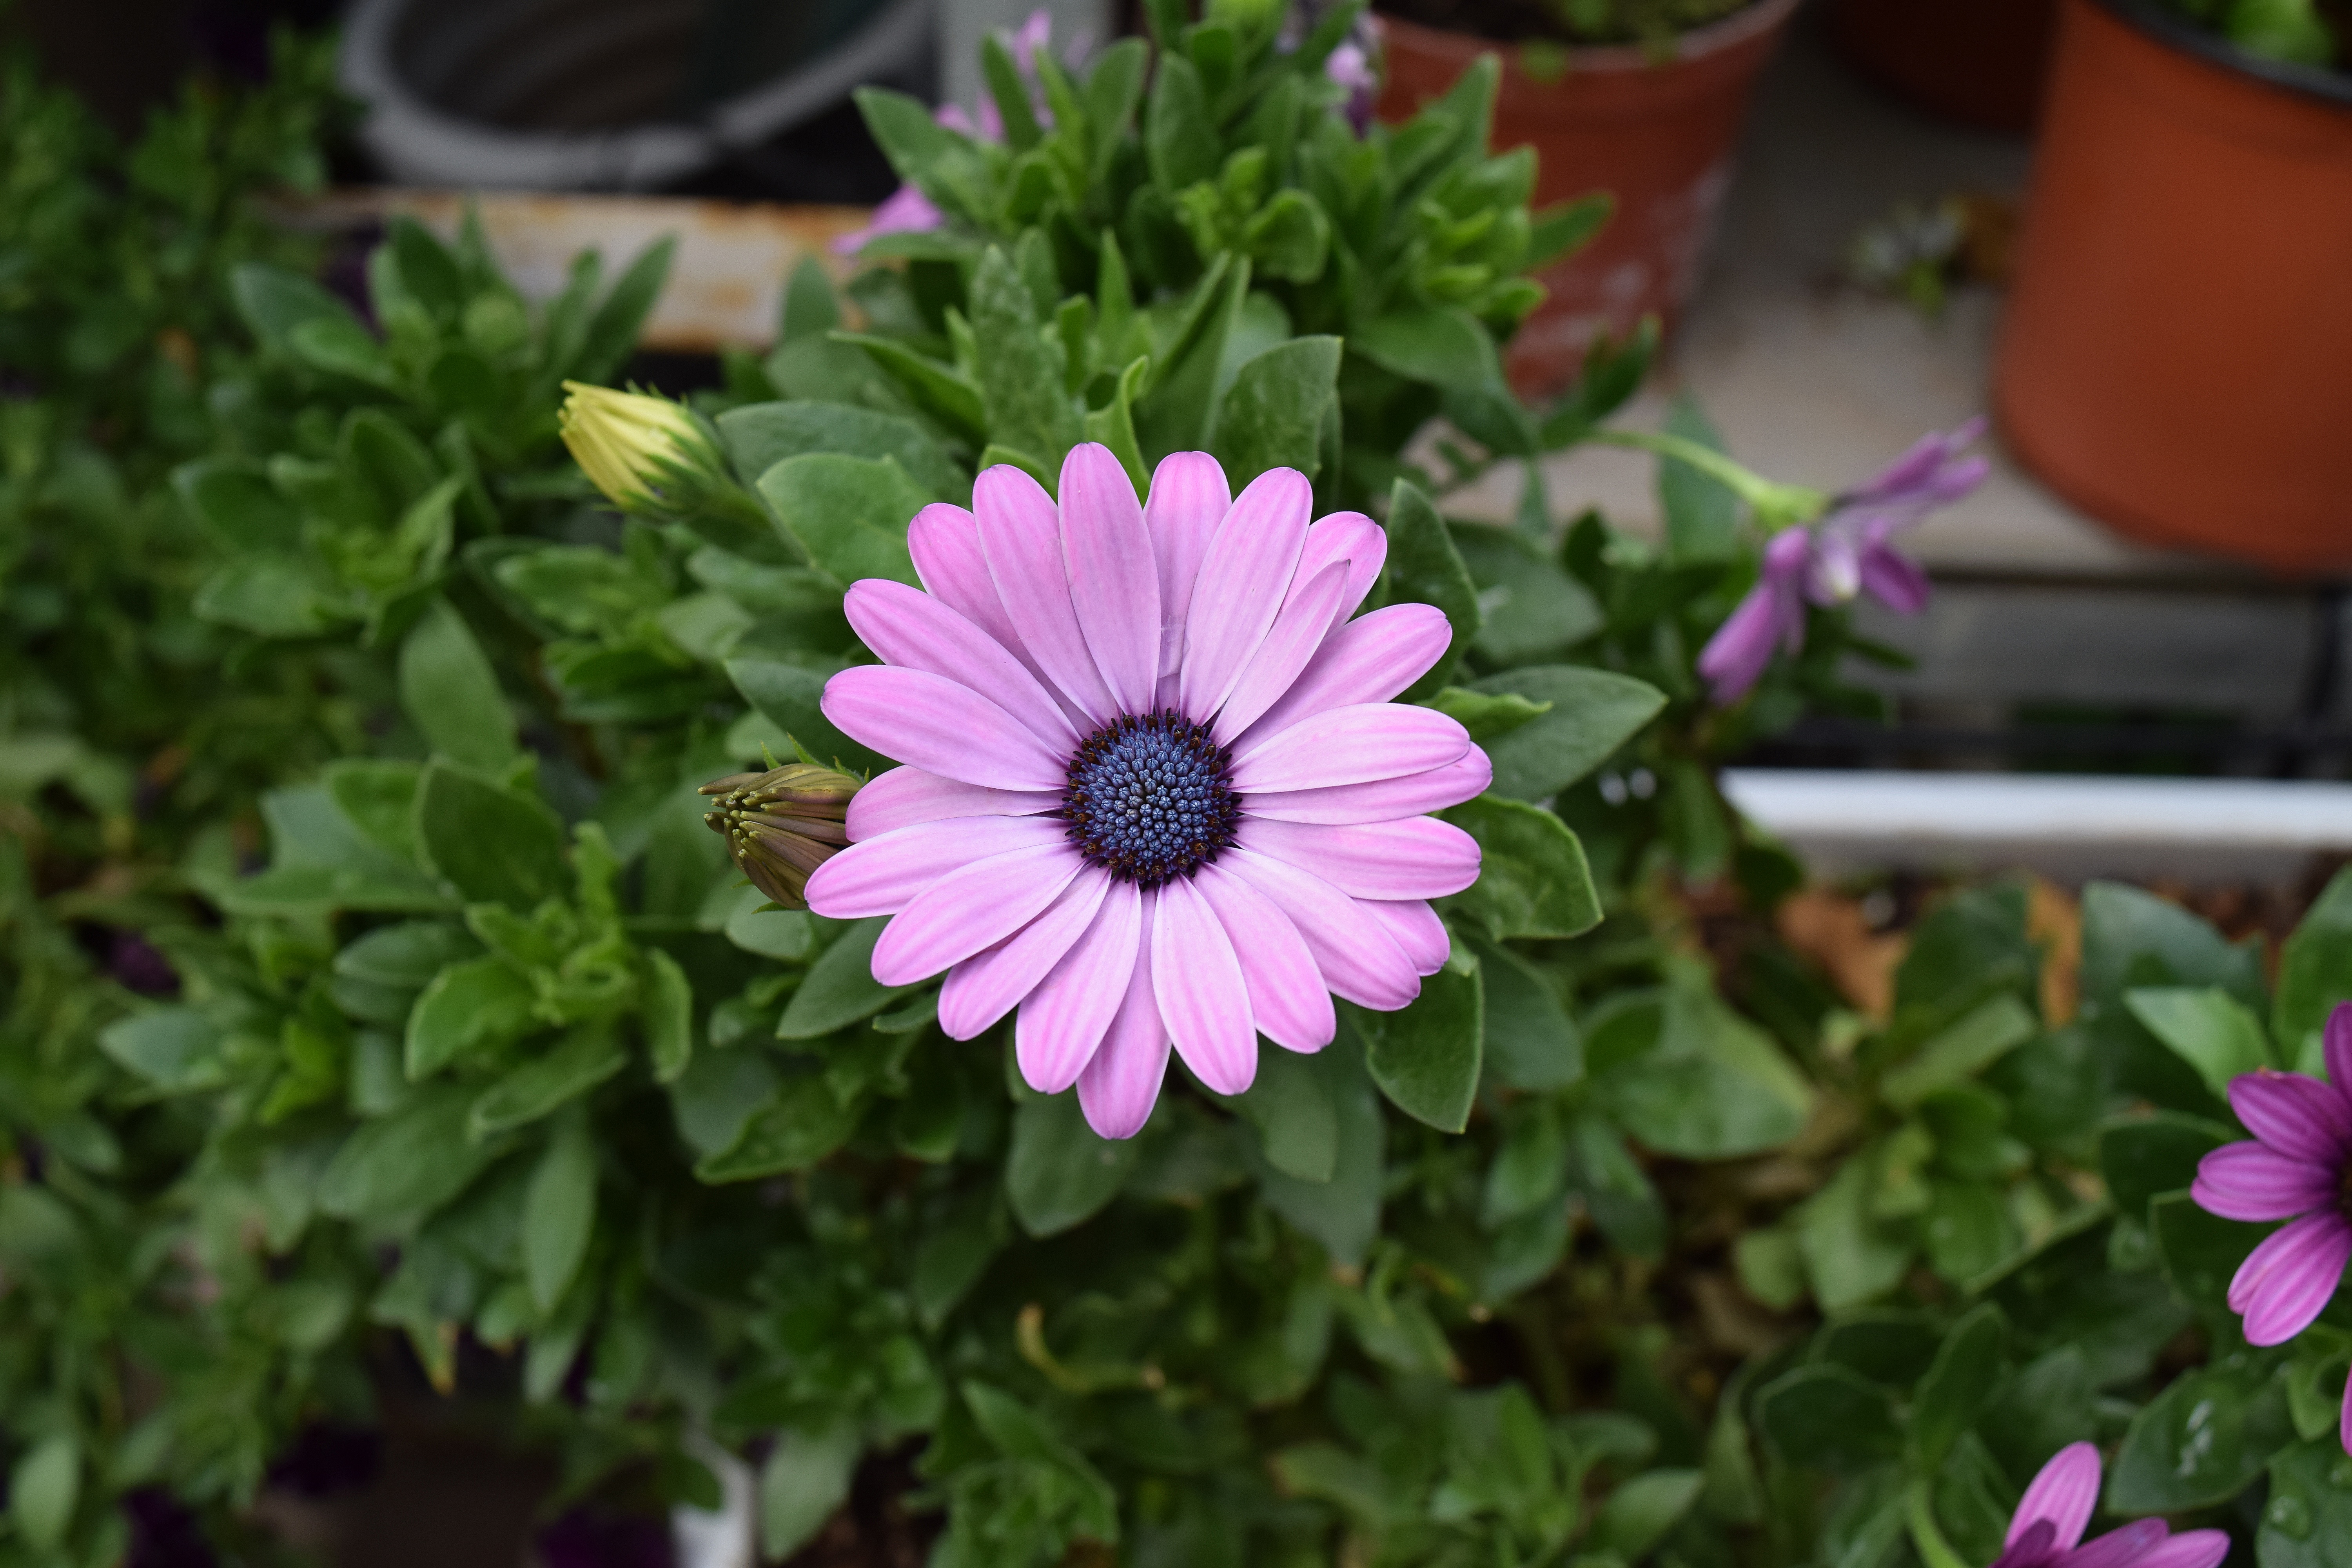
flower, plant, flora, botany, floristry, land plant, flower arranging, petal, daisy family, flowering plant, daisy, garden, floral design, annual plant